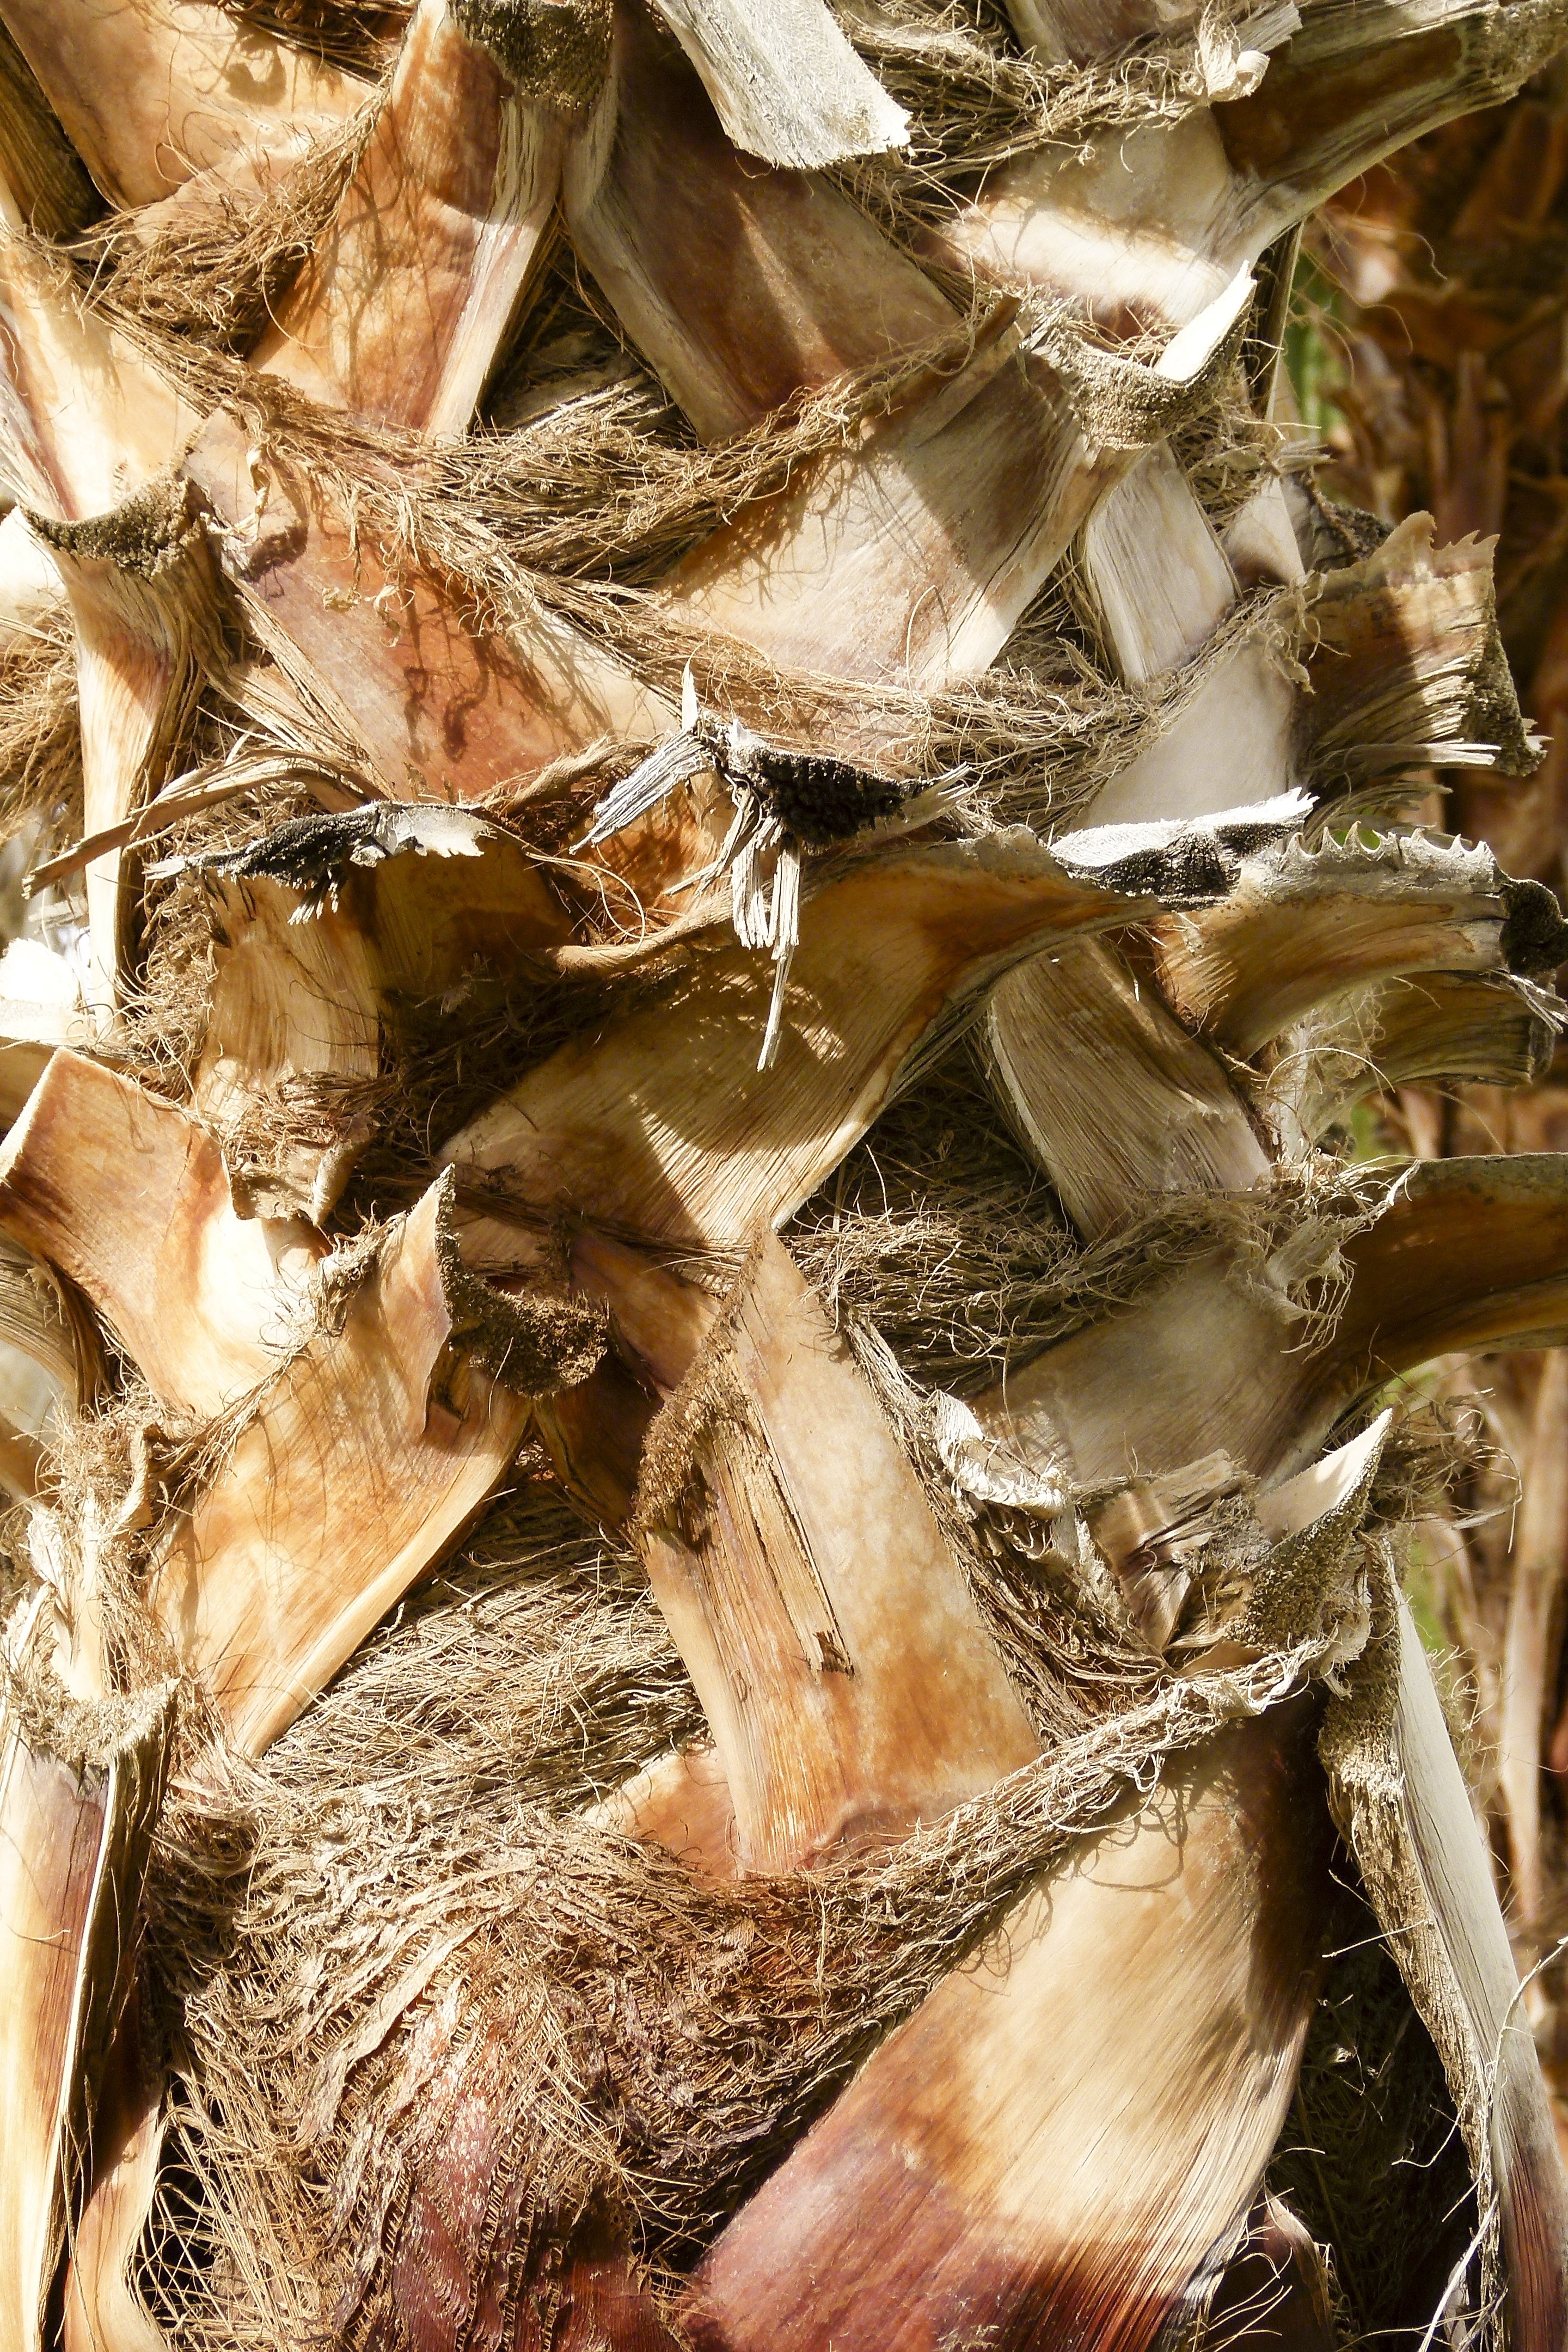
tree, nature, plant, wood, photography, palm tree, leaf, desert, flower, bark, dish, food, palm, produce, macro, natural, autumn, flora, close up, coconut, leaves, macro photography